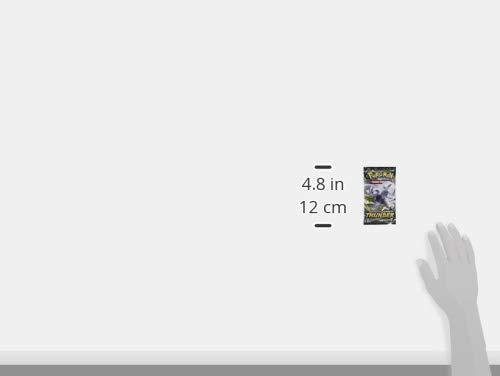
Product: Pokémon TCG: Sun & Moon --Lost Thunder Display Booster Box
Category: Toys & Games | Games & Accessories
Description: This Booster Display box contains 36 booster packs from the Pokemon Sun and Moon Lost Thunder expansion.
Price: $101.58
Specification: ProductDimensions:4.8x5.2x3inches|ItemWeight:0.64ounces|ShippingWeight:0.64ounces(Viewshippingratesandpolicies)|ASIN:B07HCLTSNQ|Itemmodelnumber:167-81455|Manufacturerrecommendedage:6yearsandup